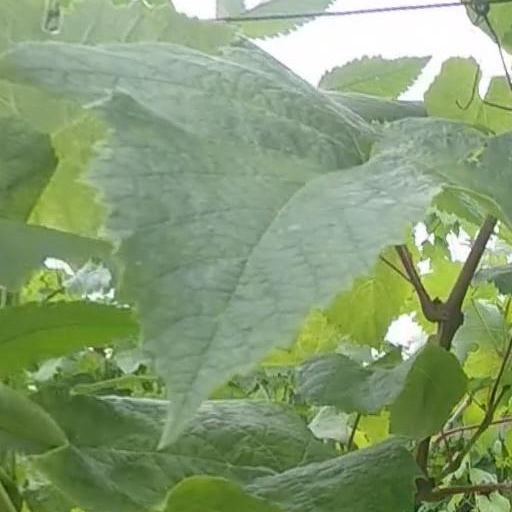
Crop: grape